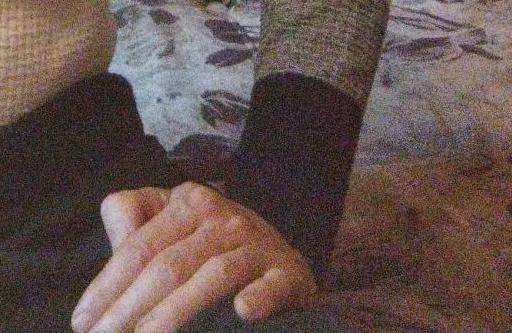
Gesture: no_gesture